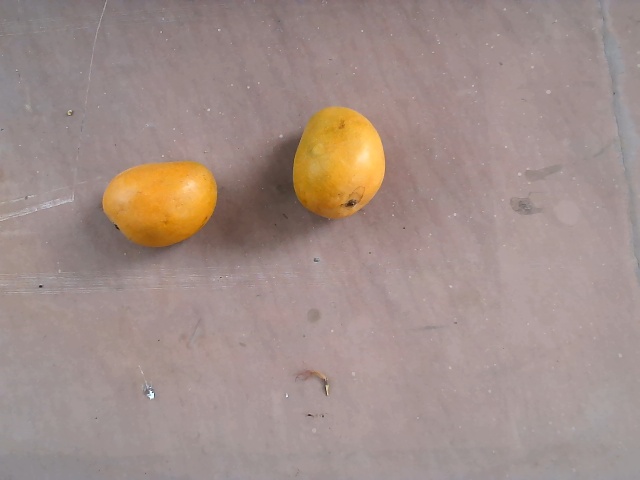
Label: Ripe_Mango